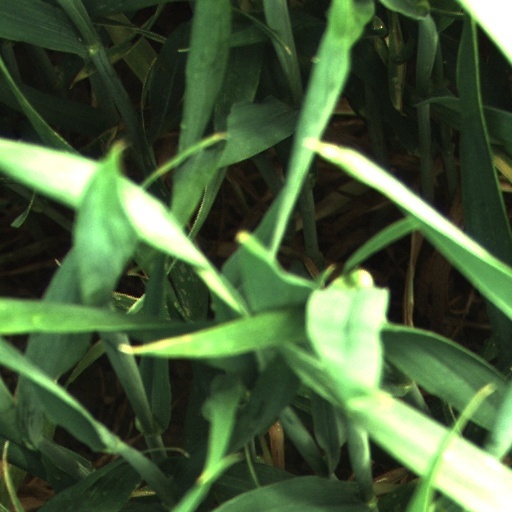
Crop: wheat